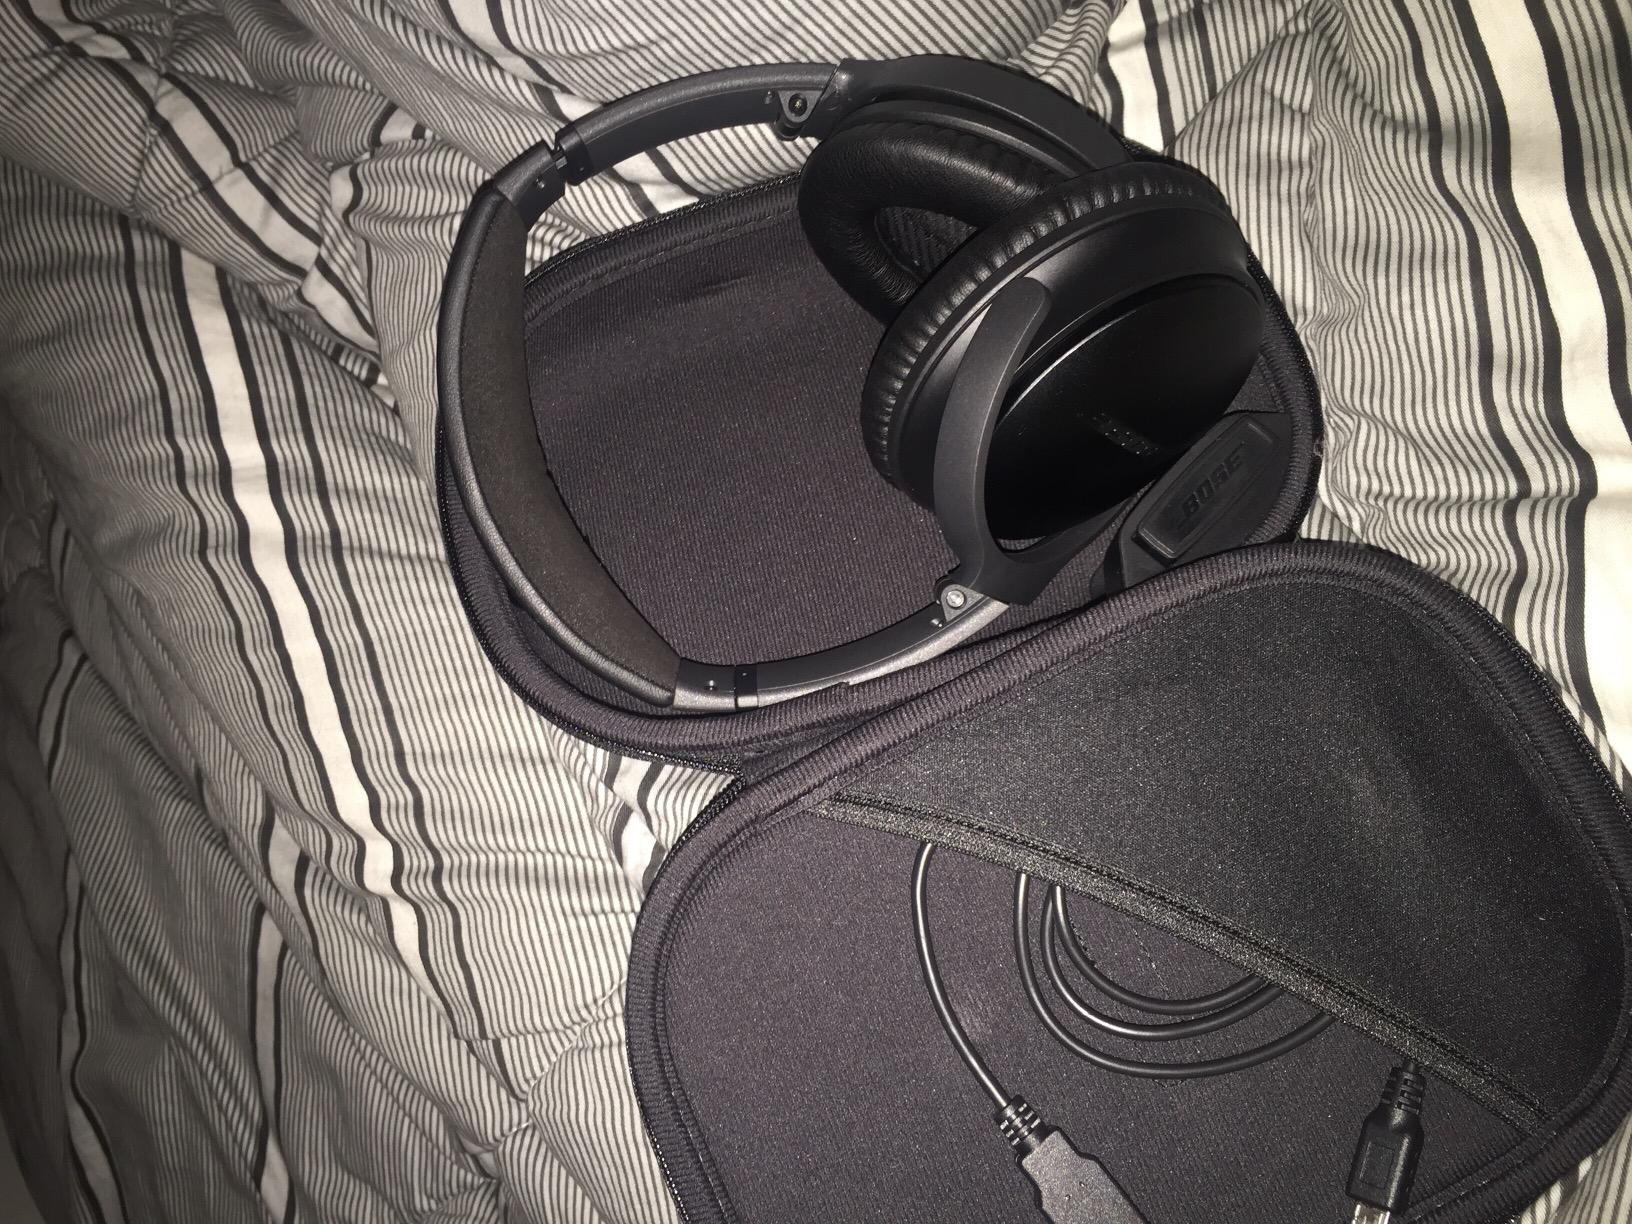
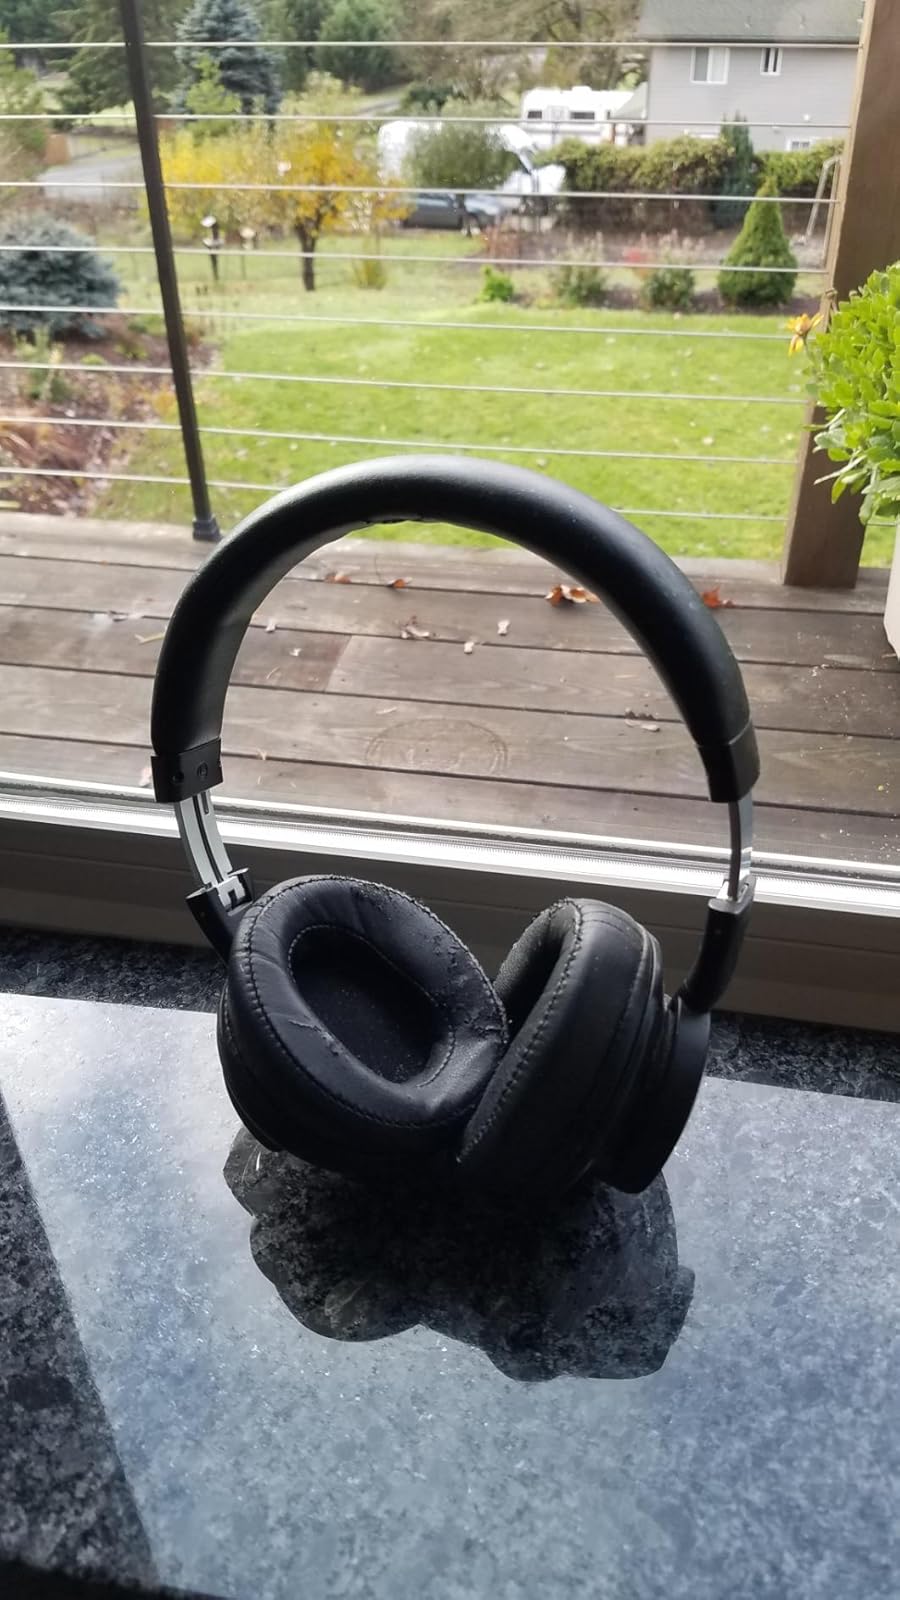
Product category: headphones
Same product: no